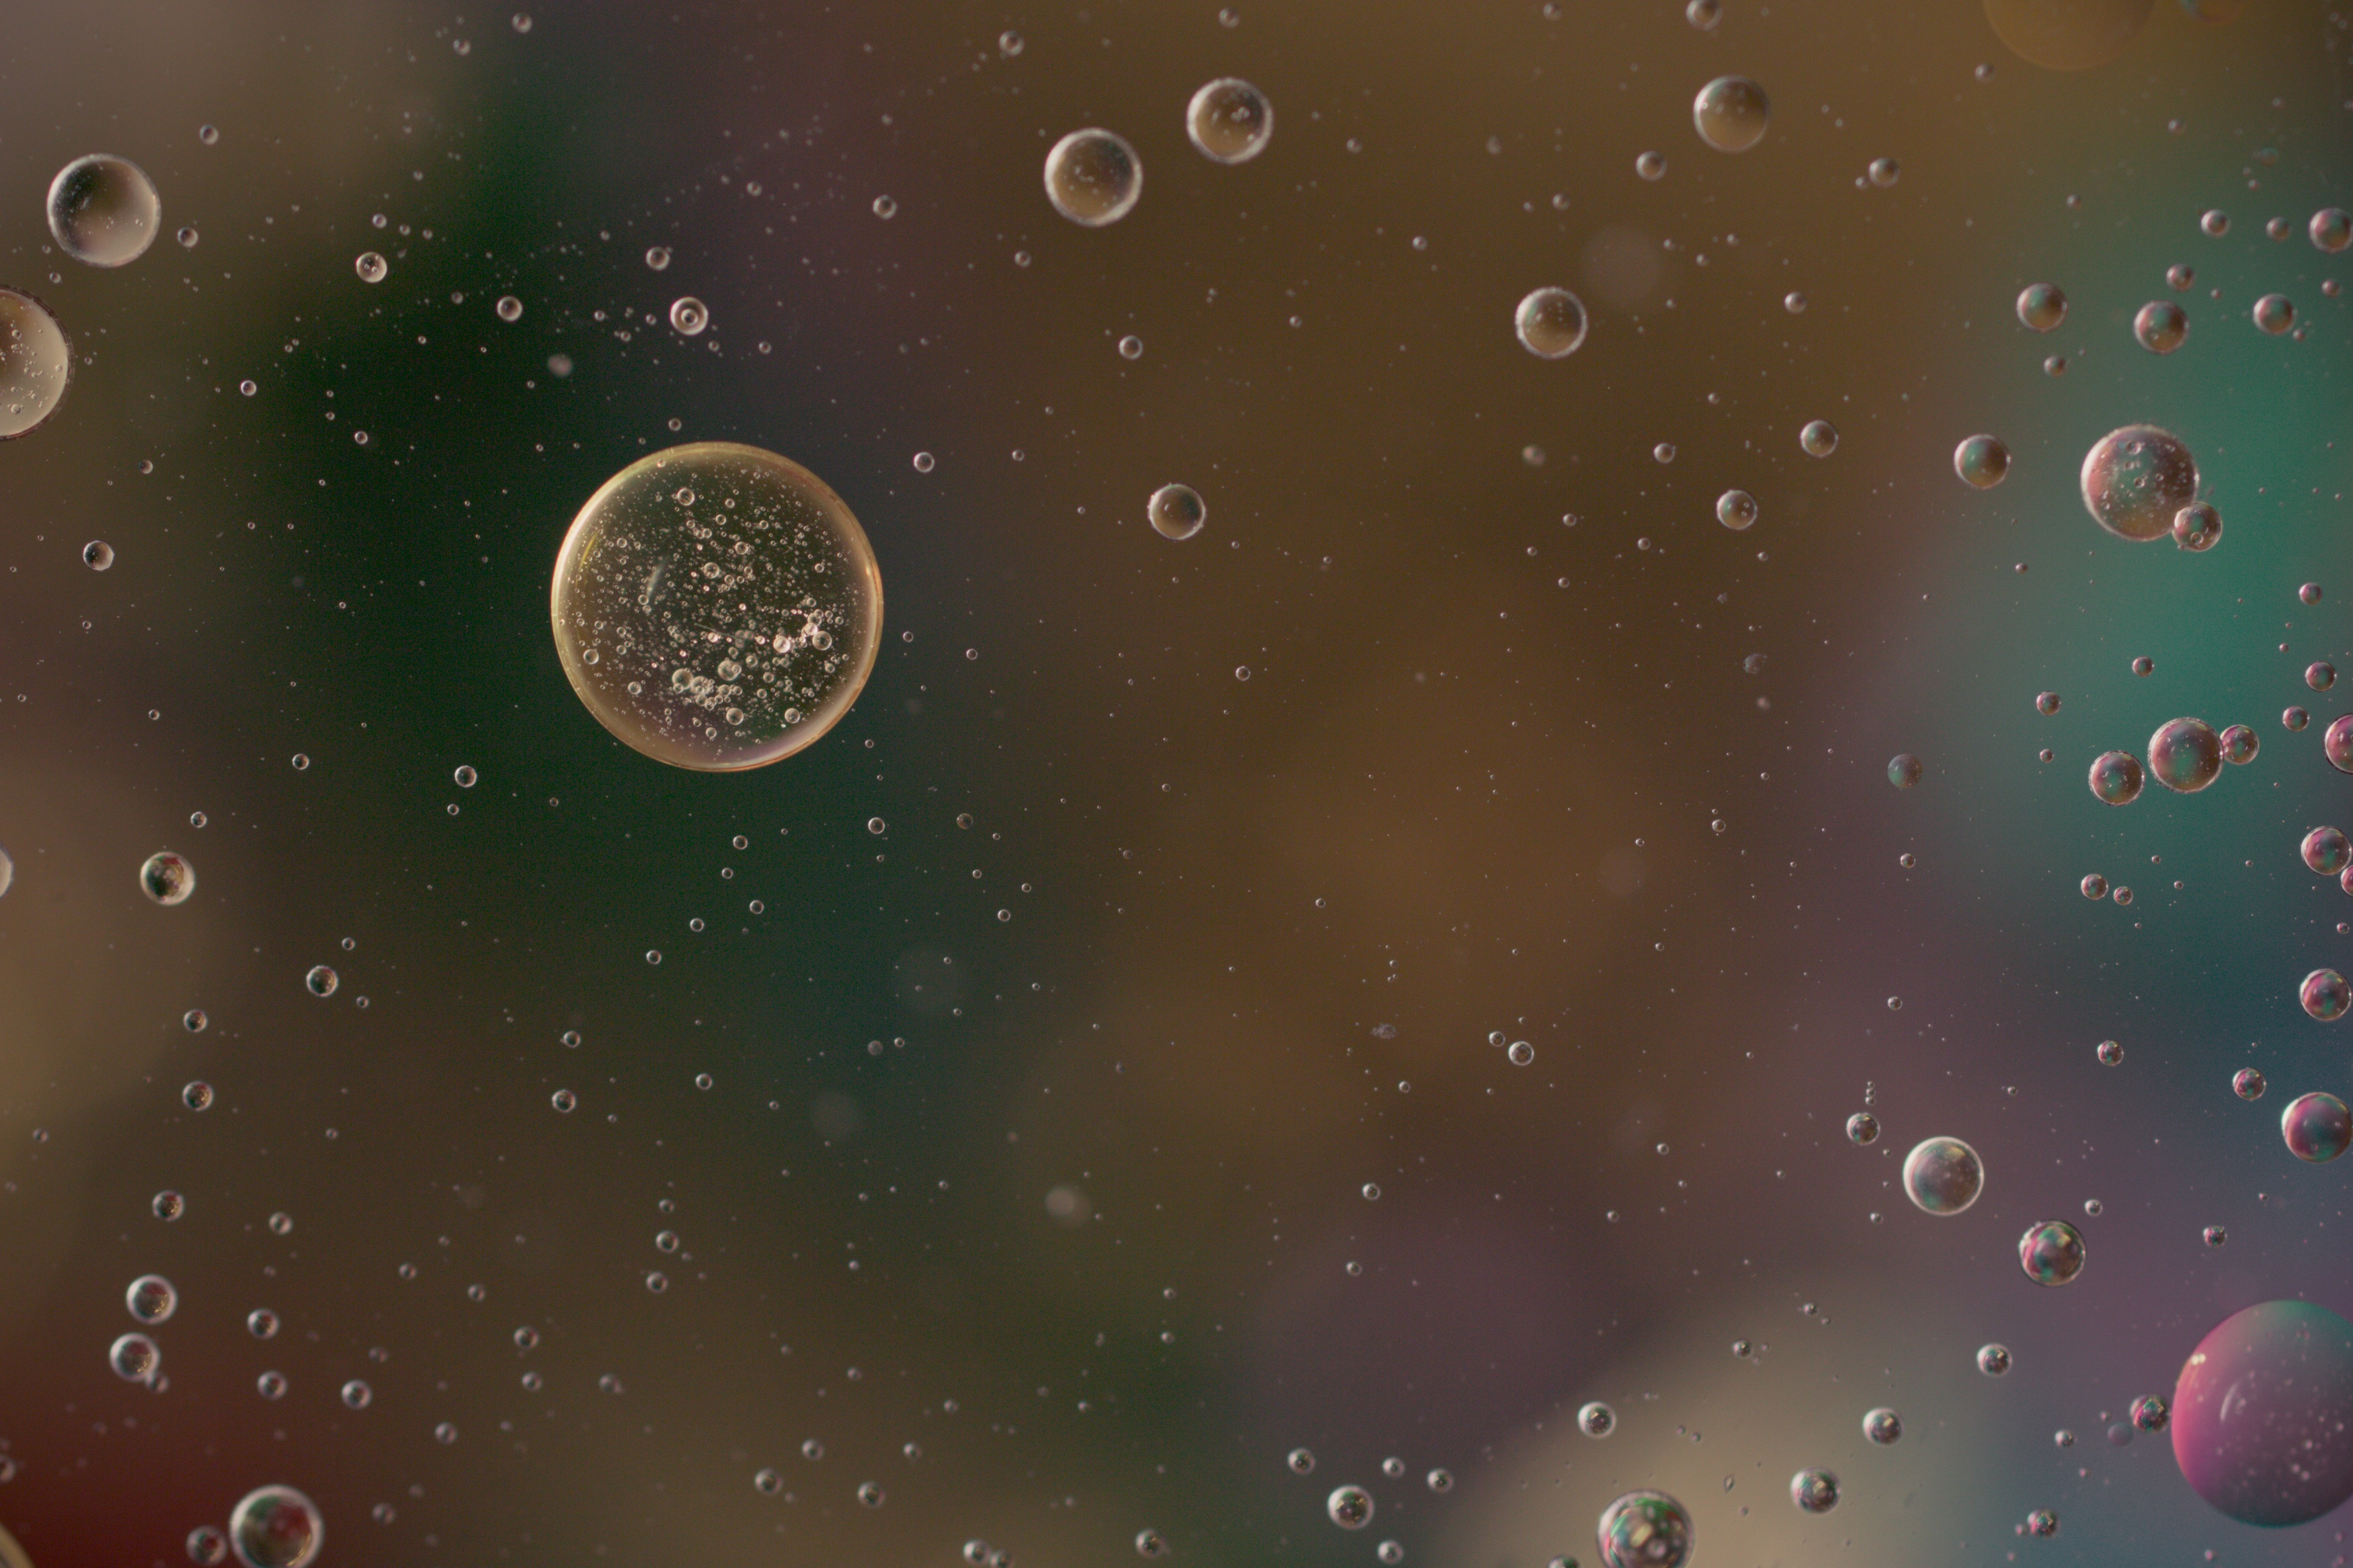
liquid, abstract, sky, texture, atmosphere, macro, space, close, circle, nebula, outer space, background, astronomy, universe, cells, oil, screenshot, astronomical object, oil in water, oil eye